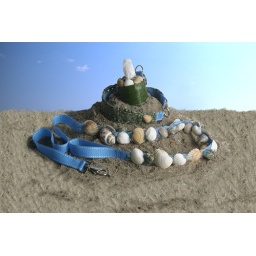
The mountain of beach inspired dog accessories designed by me! Jen Fini